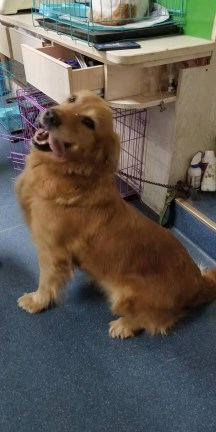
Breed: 5355-n000126-golden_retriever